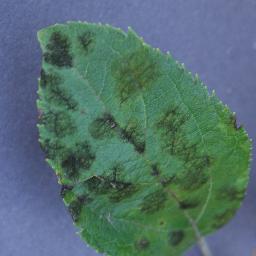
Label: Apple___Apple_scab